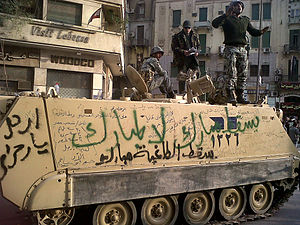
Egyptiske revolution 2011 / Forløb
Panserkøretøj, der den 30. januar er forsynet med slogans mod Mubarak
Den egyptiske revolution eller Vredens dag er en række gadedemonstrationer, protester og civile ulydighedshandlinger, som har fundet sted i Egypten siden 25. januar 2011 og i høj grad er inspireret af Jasminrevolutionen i Tunesien. Hovedformålet med optøjerne var at vælte Egyptens præsident Hosni Mubarak, som har været ved magten i næsten 30 år. Som en konsekvens af revolutionen dannede den egyptiske hærs øverste råd en overgangsregering med nye ministre fra oppositionen i februar 2011.